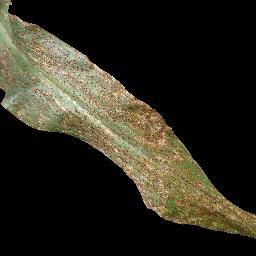
Label: Corn_(Maize)___Common_Rust